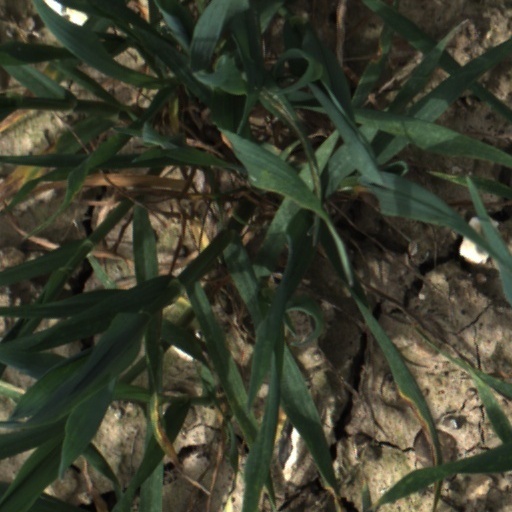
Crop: wheat